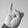
ASL letter: I